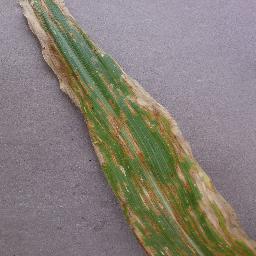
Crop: corn
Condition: (maize)_northern_blight